Coventry

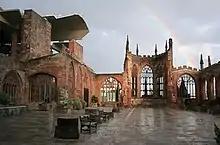
The ruins of the old cathedral

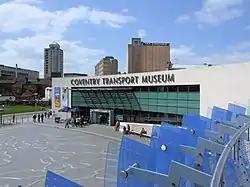
Coventry Transport Museum.

Coventry's motor industry boomed during the 1950s and 1960s and Coventry enjoyed a 'golden age'. In 1960 over 81,000 people were employed in the production of motor vehicles, tractors and aircraft in Coventry. During this period the disposable income of Coventrians was amongst the highest in the country and both the sports and the arts benefited. A new sports centre, with one of the few Olympic standard swimming pools in the UK, was constructed and Coventry City Football Club reached the First Division of English Football. The Belgrade Theatre (named in recognition of a gift of timber from the Yugoslavian capital city) was also constructed along with the Herbert Art Gallery. Coventry's pedestrianised Precinct shopping area came into its own and was considered one of the finest retail experiences outside London. In 1965 the new University of Warwick campus was opened to students, and rapidly became one of the country's leading higher-education institutions.